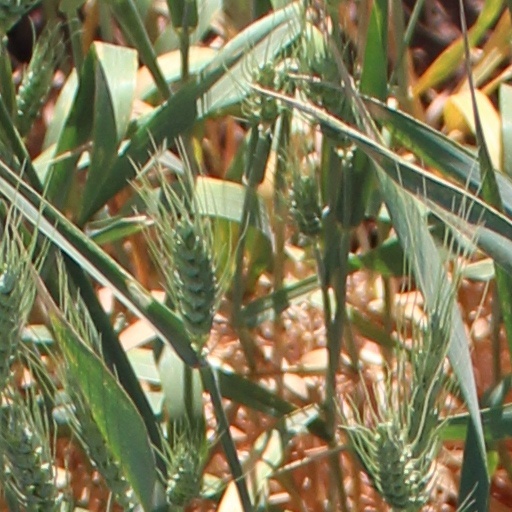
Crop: wheat